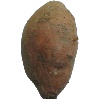
Label: potato_sweet